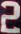
Number: 2